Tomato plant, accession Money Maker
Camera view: tilt-top (135 deg); turntable rotation: 330 degrees
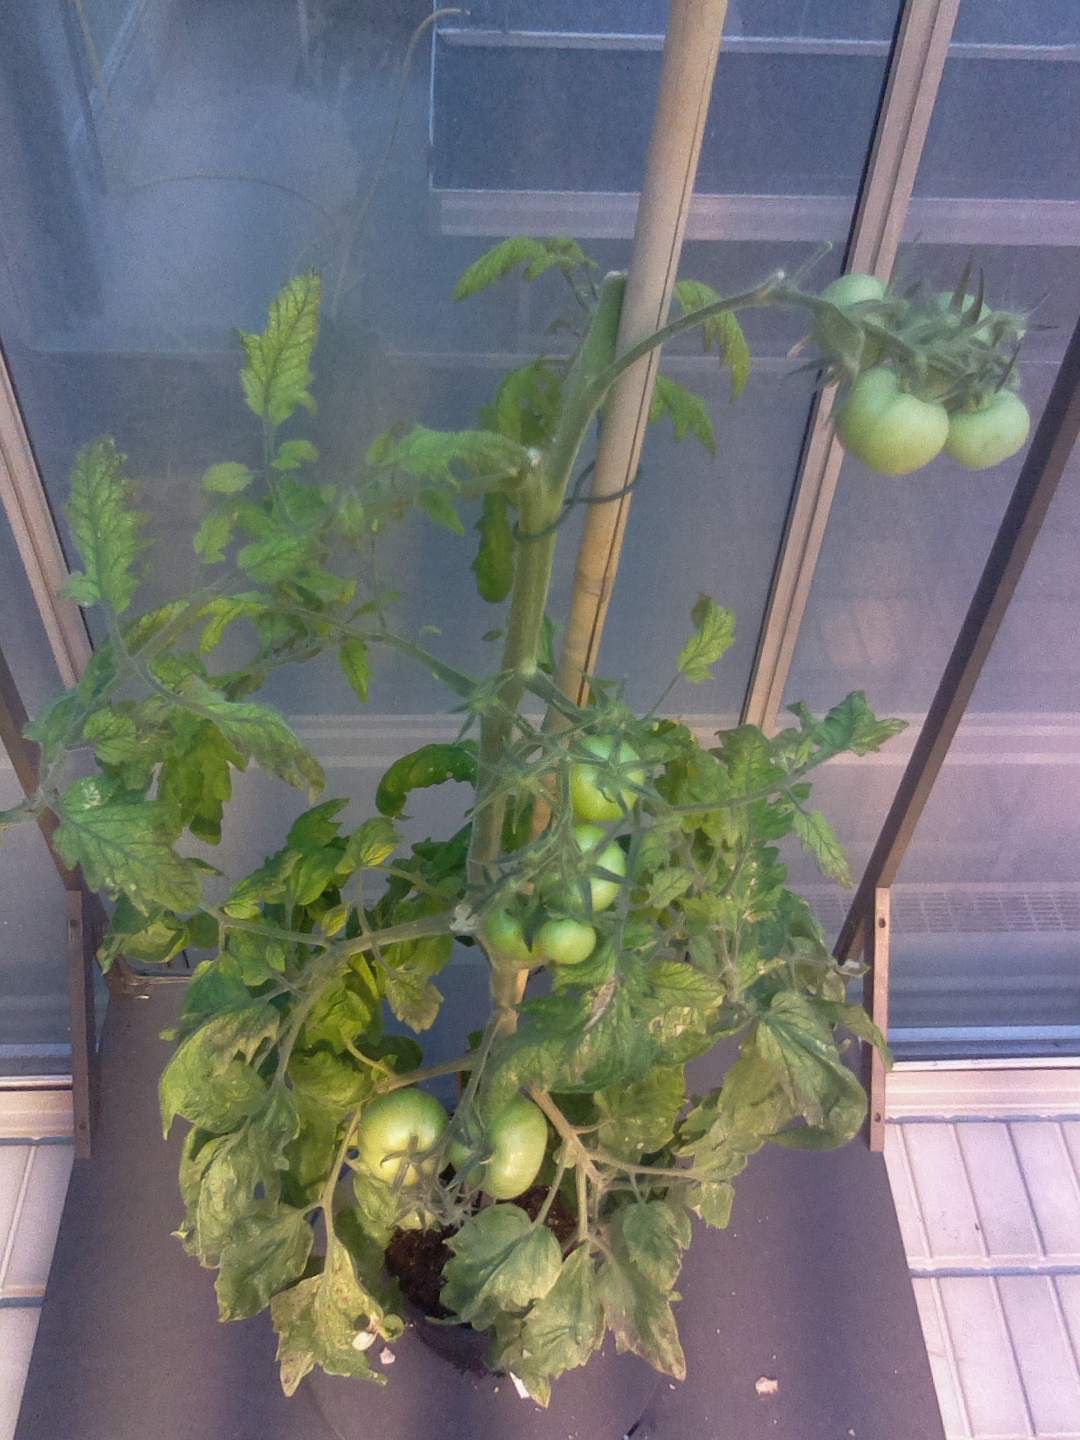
BBCH growth stage 79: 90% -100% of final fruit size